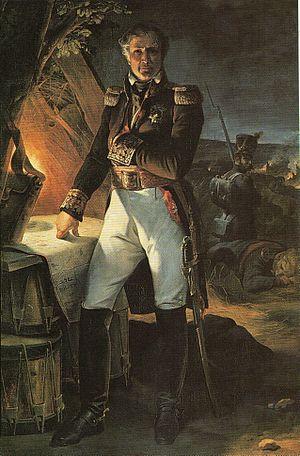
Le maréchal Laurent de Gouvion-Saint-Cyr en petite tenue de général de division.
Le boulevard Gouvion-Saint-Cyr est une voie du 17ᵉ arrondissement de Paris. C'est une partie des boulevards des Maréchaux.
La famille de Gouvion Saint-Cyr olim Gouvion est une famille qui a été titrée comte en 1808 puis marquis en 1817. Elle appartient ainsi à la noblesse d'Empire et de la seconde Restauration.